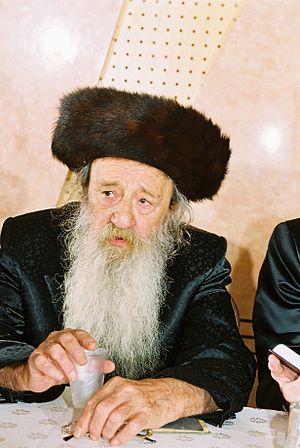
Le schtreimel est un chapeau de fourrure porté par de nombreux Juifs, plus particulièrement — mais pas exclusivement — par des membres de groupes hassidiques, pendant le chabbat, les fêtes religieuses et autres célébrations. Dans certaines familles, plus particulièrement celles de Jérusalem, les garçons ne commencent à porter le schtreimel qu’après leur mariage.